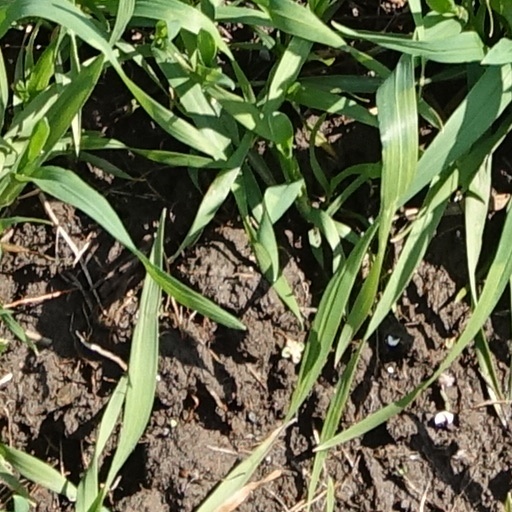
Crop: wheat